James Campbell (surgeon)

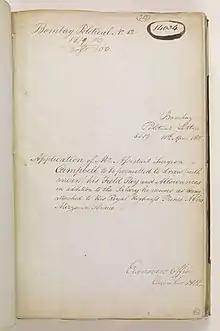
Application by Campbell to be permitted to draw (with arrears) his field pay and allowances in addition to the salary he receives as being attached to Abbas Mirza, Crown Prince of Iran

James Drummond Campbell (1787–1818) was a 19th-century English Assistant Surgeon, who served as a medical officer and member of the 1808 British Harford Jones mission to Qajar Iran. From 1808 until 1818 he was part of the Bombay Medical Service.